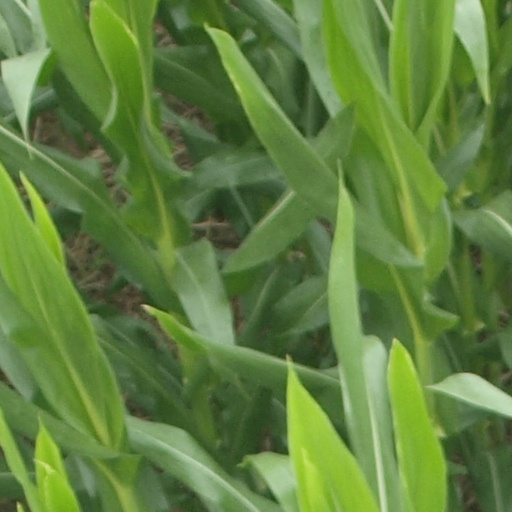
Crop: maize; corn